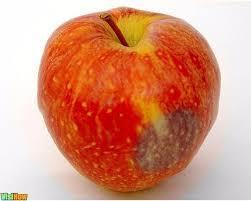
Label: apples